East Layton

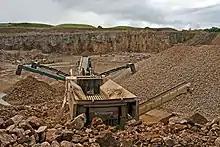
Quarrying limestone, Forcett Quarry, north of East Layton

The parish is home to Christ Church, East Layton, a grade II building which was constructed in 1895.